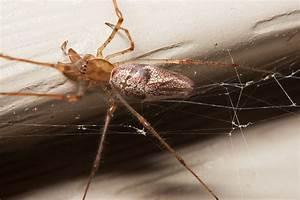
spider